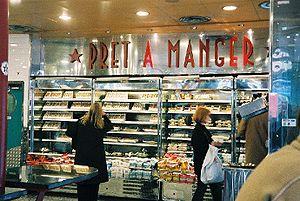
Pret A Manger est une entreprise de restauration rapide britannique dont la spécialité est de préparer et de vendre des sandwichs.